Marine propulsion

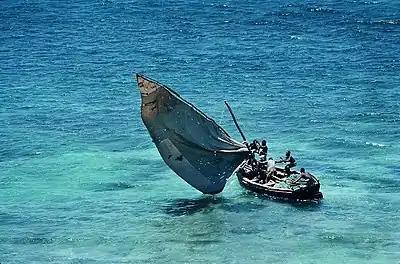
A wind propelled fishing boat in Mozambique

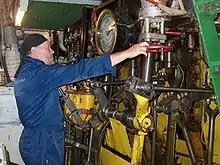
uses a triple expansion steam engine

Until the application of the coal-fired steam engine to ships in the early 19th century, oars or the wind were the principal means of watercraft propulsion. Merchant ships predominantly used sail, but during periods when naval warfare depended on ships closing to ram or to fight hand-to-hand, galley were preferred for their manoeuvrability and speed. The Greek navies that fought in the Peloponnesian War used triremes, as did the Romans at the Battle of Actium. The development of naval gunnery from the 16th century onward vaulted broadside weight ahead of maneuverability; this led to the dominance of the sail-powered warship over the following three centuries.